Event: Nepal Earthquake
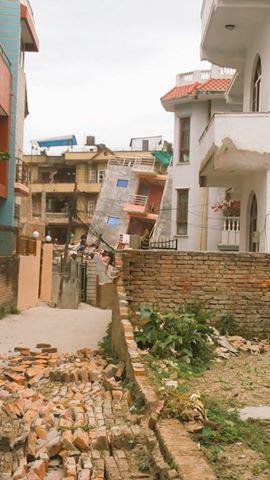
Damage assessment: damage